Elena Waiss

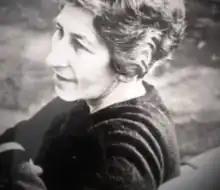
Elena Waiss

Elena Waiss (Elena Waiss Band; October 21, 1908 - May 22, 1988) was a Chilean pianist. She was the founder and director of the Escuela Moderna de Música y Danza (EMMD) (Modern School of Music and Dance) and author of texts for musical initiation such as "Mi amigo el piano". She also served as a harpsichordist and pianist for the Chilean Symphony Orchestra.